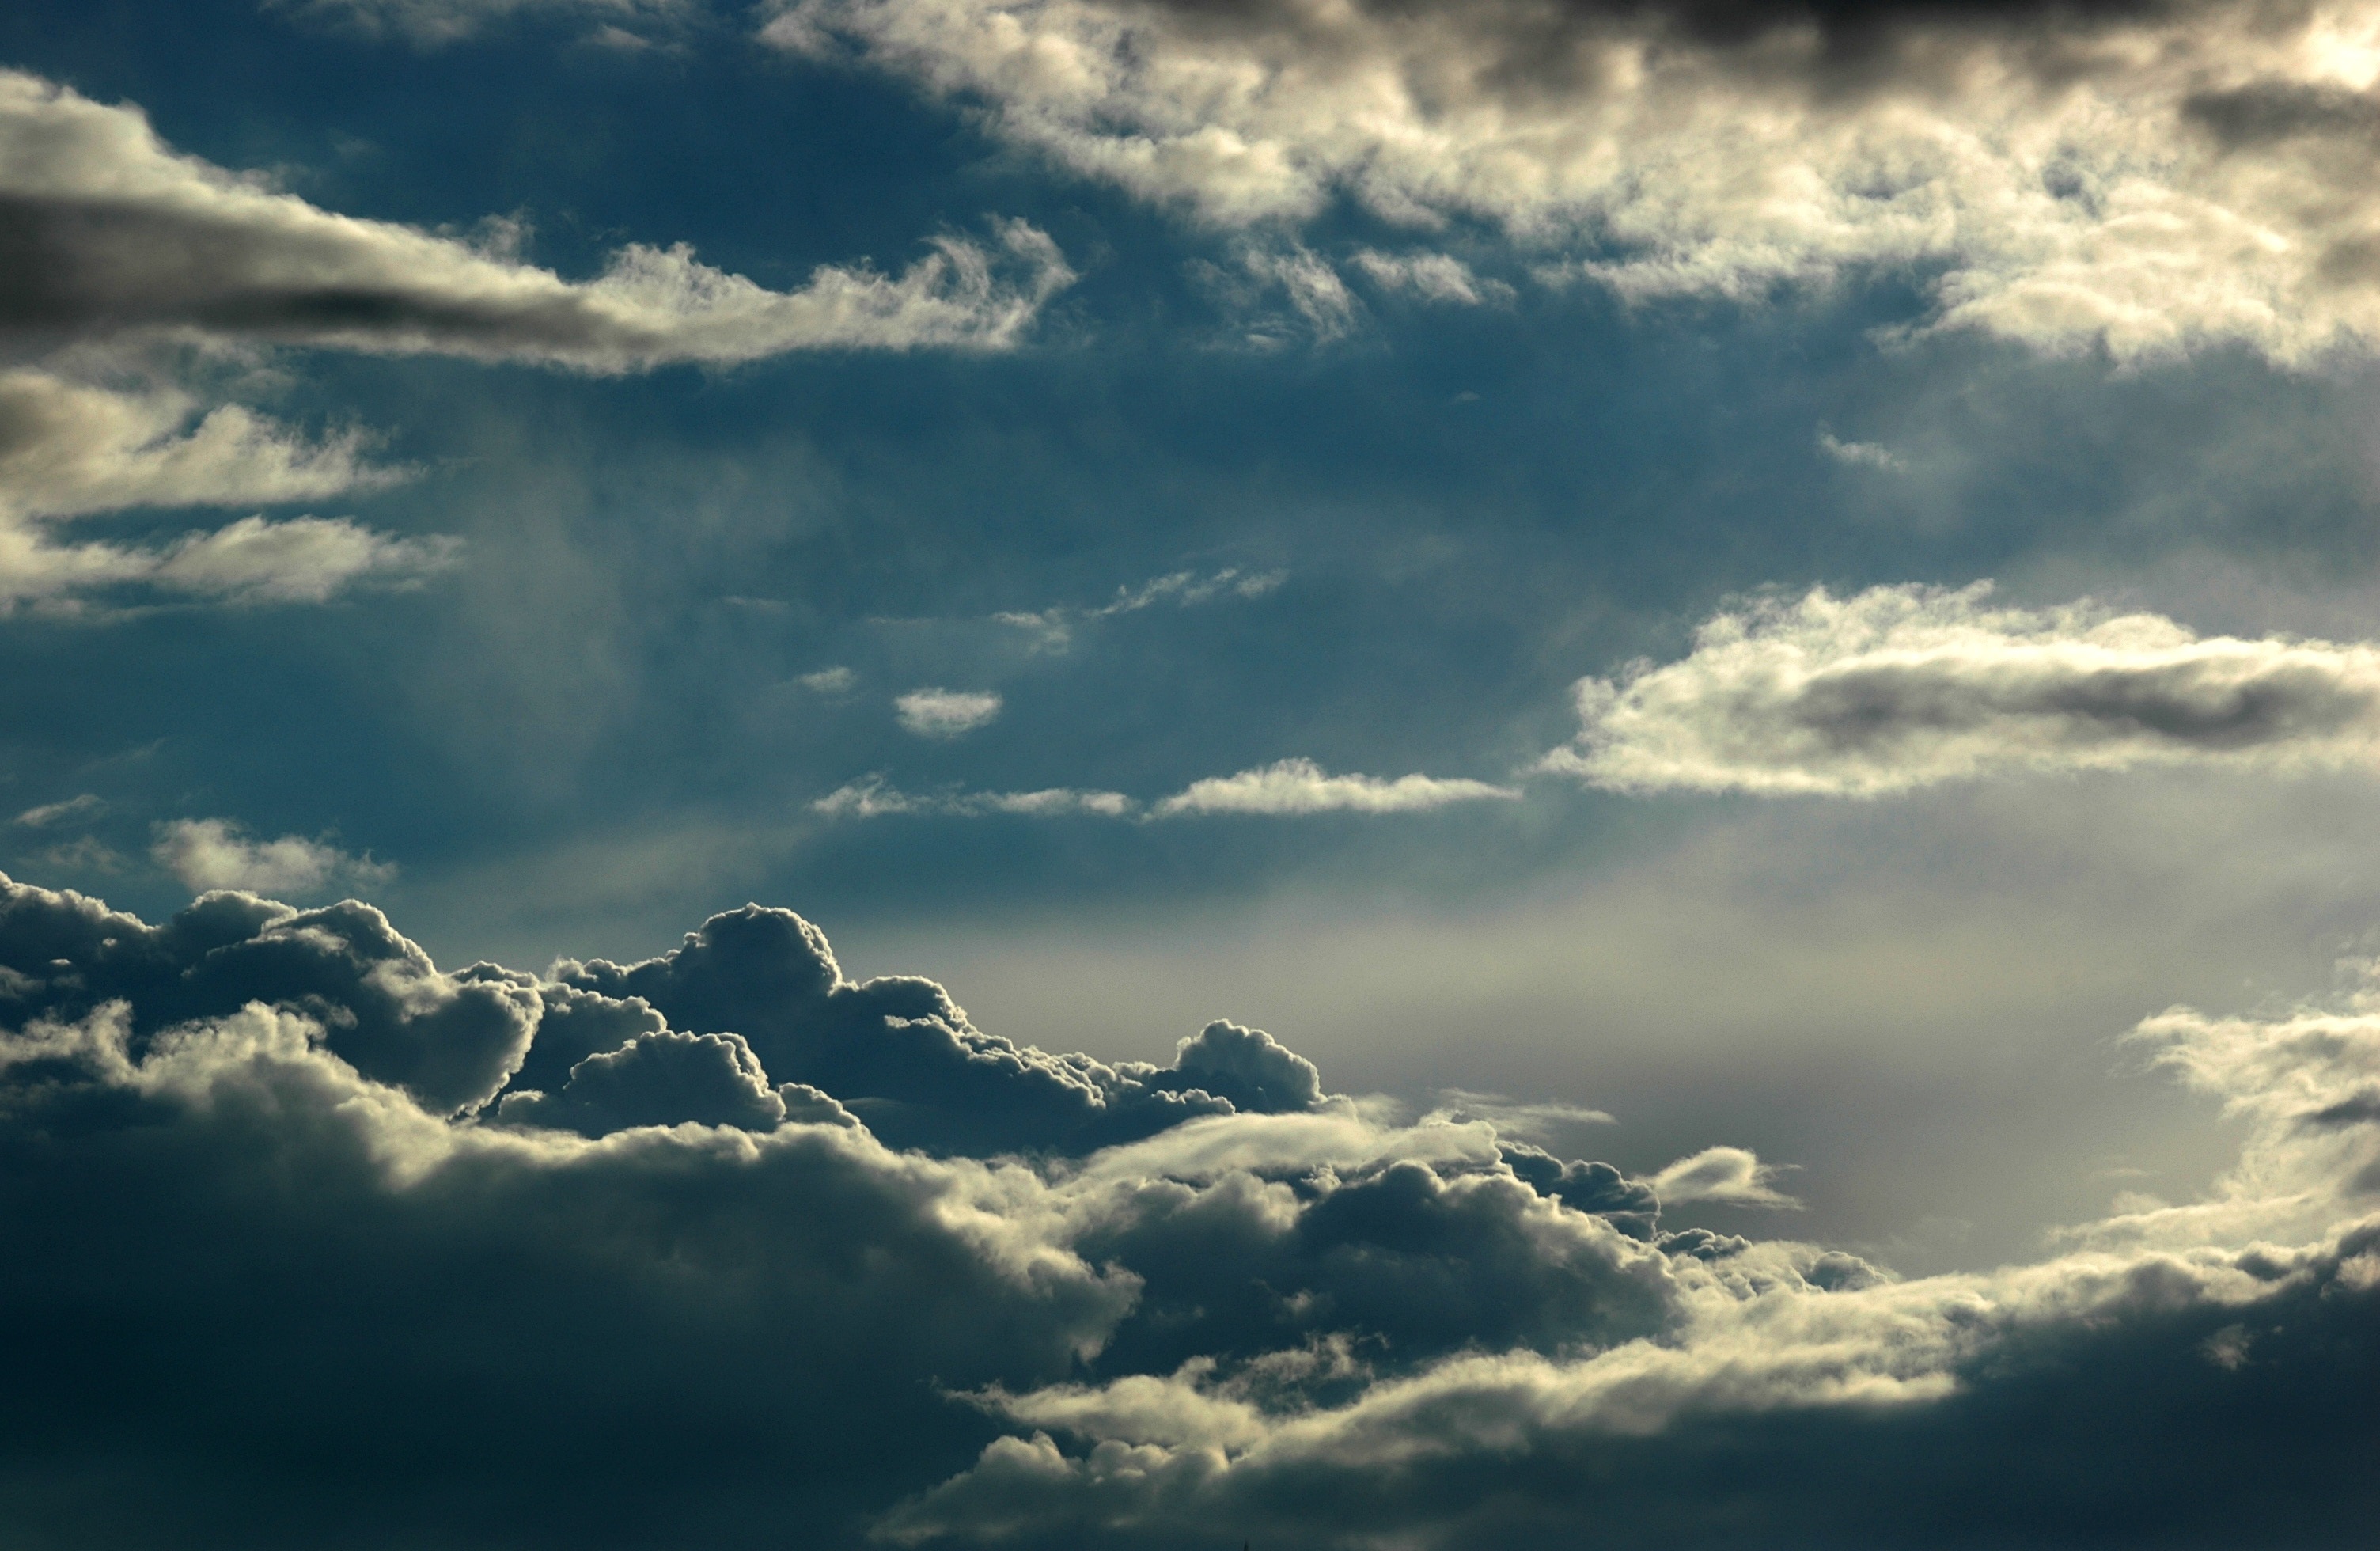
nature, horizon, cloud, sky, sun, sunlight, rain, dawn, atmosphere, dark, dusk, daytime, weather, storm, cumulus, blue, thunder, clouds, dramatic, clouds sky, sky clouds, storm clouds, meteorological phenomenon, atmosphere of earth